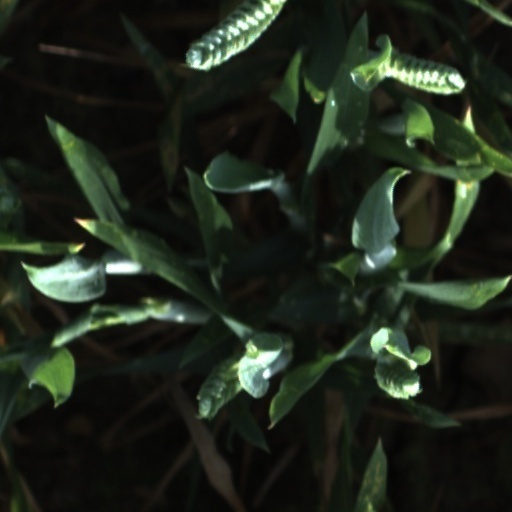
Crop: wheat